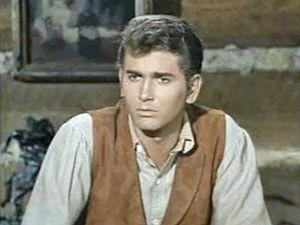
Eugene Maurice Orowitz, dit Michael Landon, né le 31 octobre 1936 à Forest Hills, quartier de New York, dans l'État de New York, aux, et mort le 1ᵉʳ juillet 1991 à Malibu, en Californie, aux, est un acteur, réalisateur, producteur et scénariste américain.